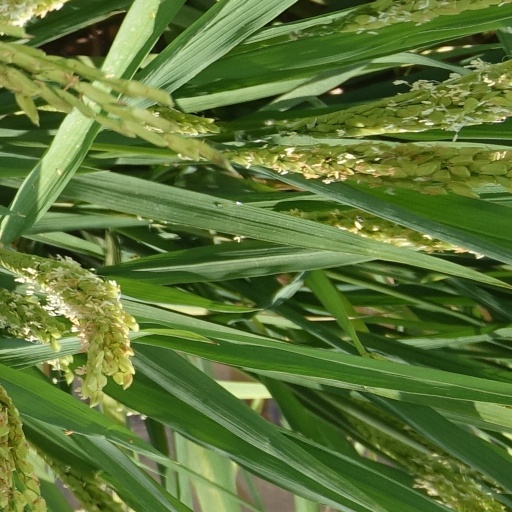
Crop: rice